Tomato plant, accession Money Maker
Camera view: tilt-top (135 deg); turntable rotation: 90 degrees
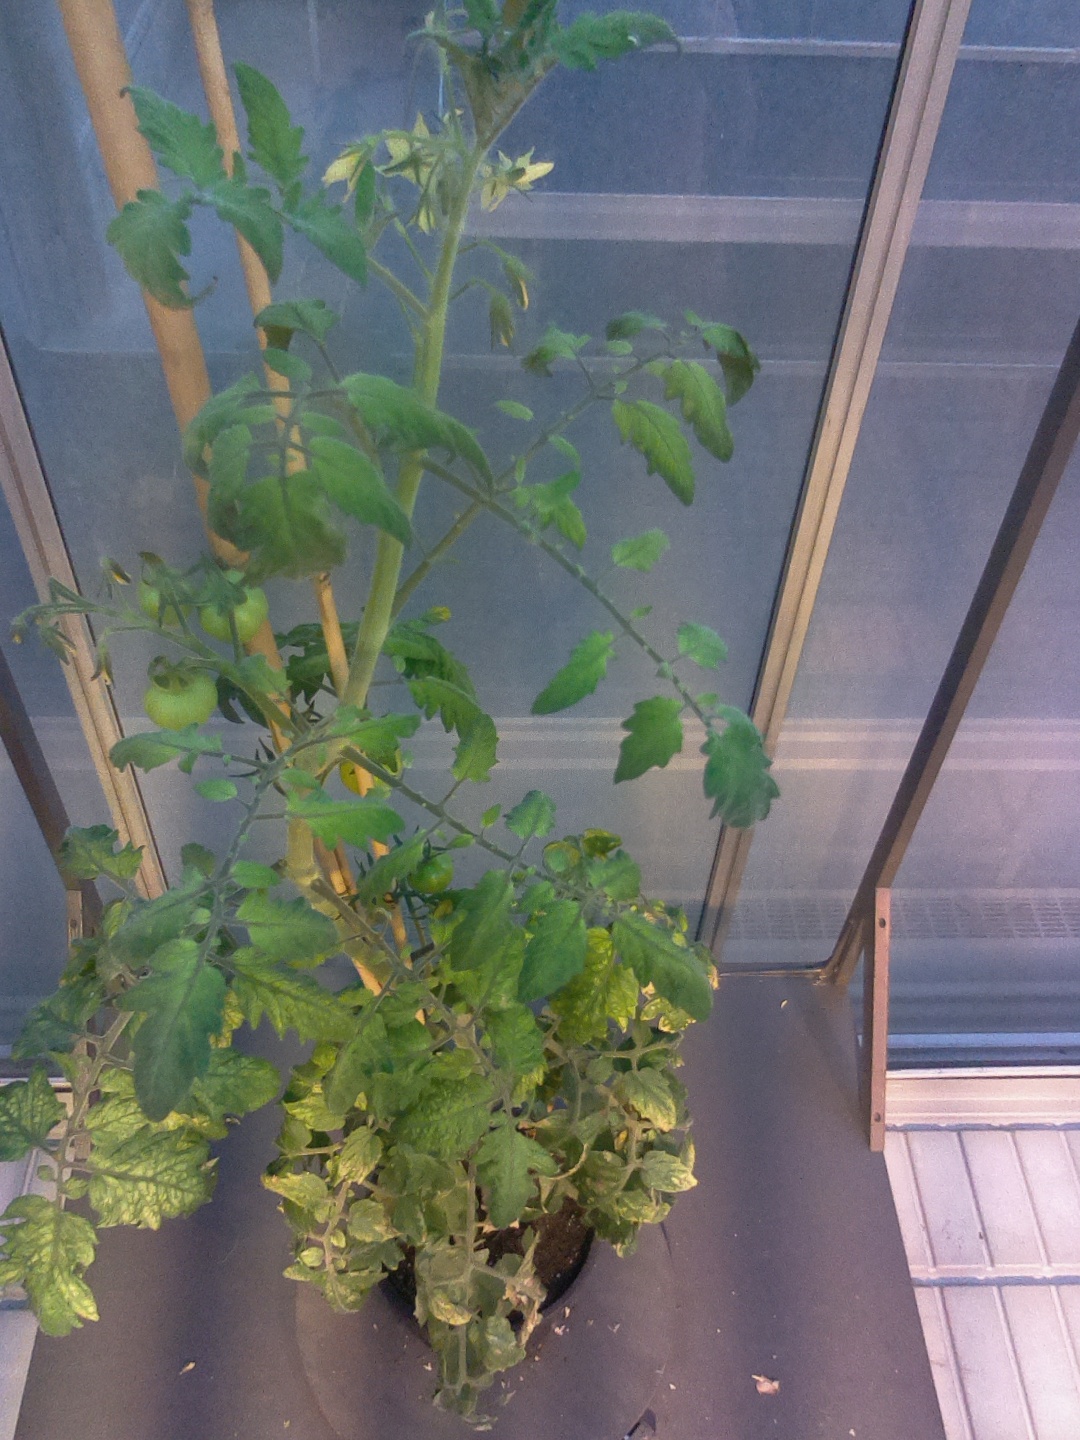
BBCH growth stage 73: 30%-40% of final fruit size